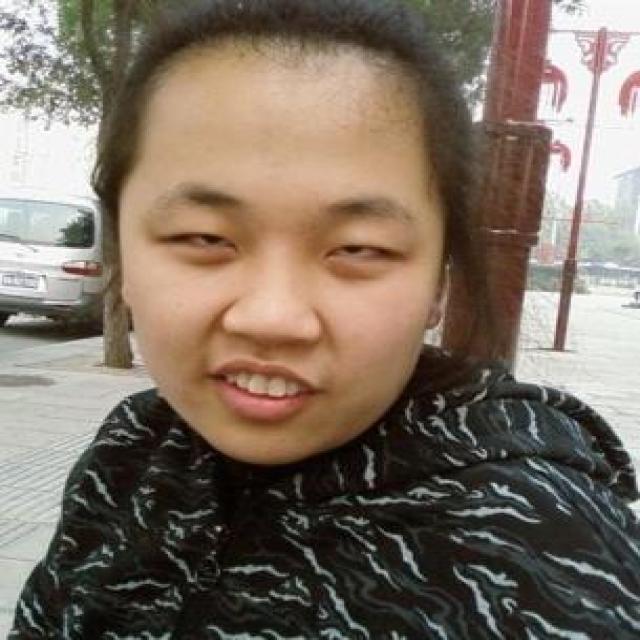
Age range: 13-20